Inguinal hernia

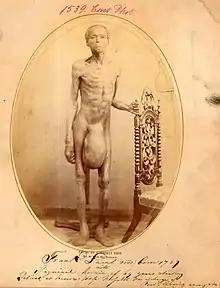
Frank Lamb, a black slave born near Halifax, North Carolina in 1789, affected by a major inguinal hernia since the age of 9, and who his masters and bosses forced to perform hard labor despite it. He was hospitalized in 1867 and underwent a successful surgery.

Constipation after hernia repair results in strain to evacuate the bowel, causing pain, and fear that the sutures may rupture. Opioid analgesia makes constipation worse. Promoting an easy bowel motion is important post-operatively.